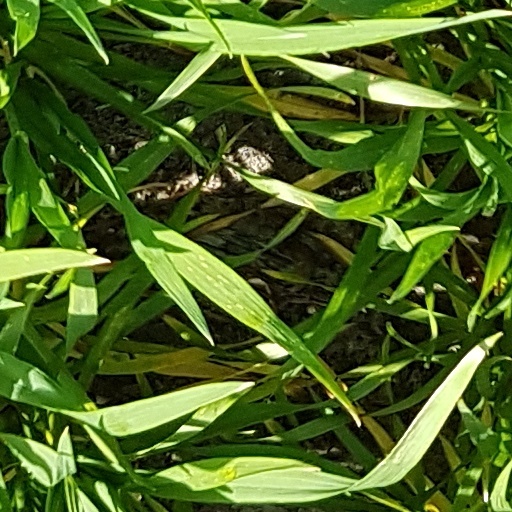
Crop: wheat